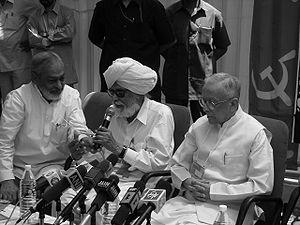
Le Parti communiste d'Inde (marxiste) est un parti politique indien. Il a eu une forte présence dans les États du Kerala, du Bengale-Occidental et du Tripura. Il est le leader de la Coalition du Front de gauche dans plusieurs États, dont au Bengale-Occidental qu'il a dirigé sans discontinuer de 1977 à mai 2011, notamment sous la houlette du ministre en chef Jyoti Basu, resté vingt-trois ans en fonction, et au Tripura où le Front de gauche était majoritaire de 1993 à 2018. Au Kerala, il est le leader du Front démocratique de gauche, périodiquement au pouvoir, en alternance avec le parti du Congrès. Au niveau fédéral, il est représenté au sein de la Chambre basse, Lok Sabha, ainsi qu'au sein de la Chambre haute, Rajya Sabha.